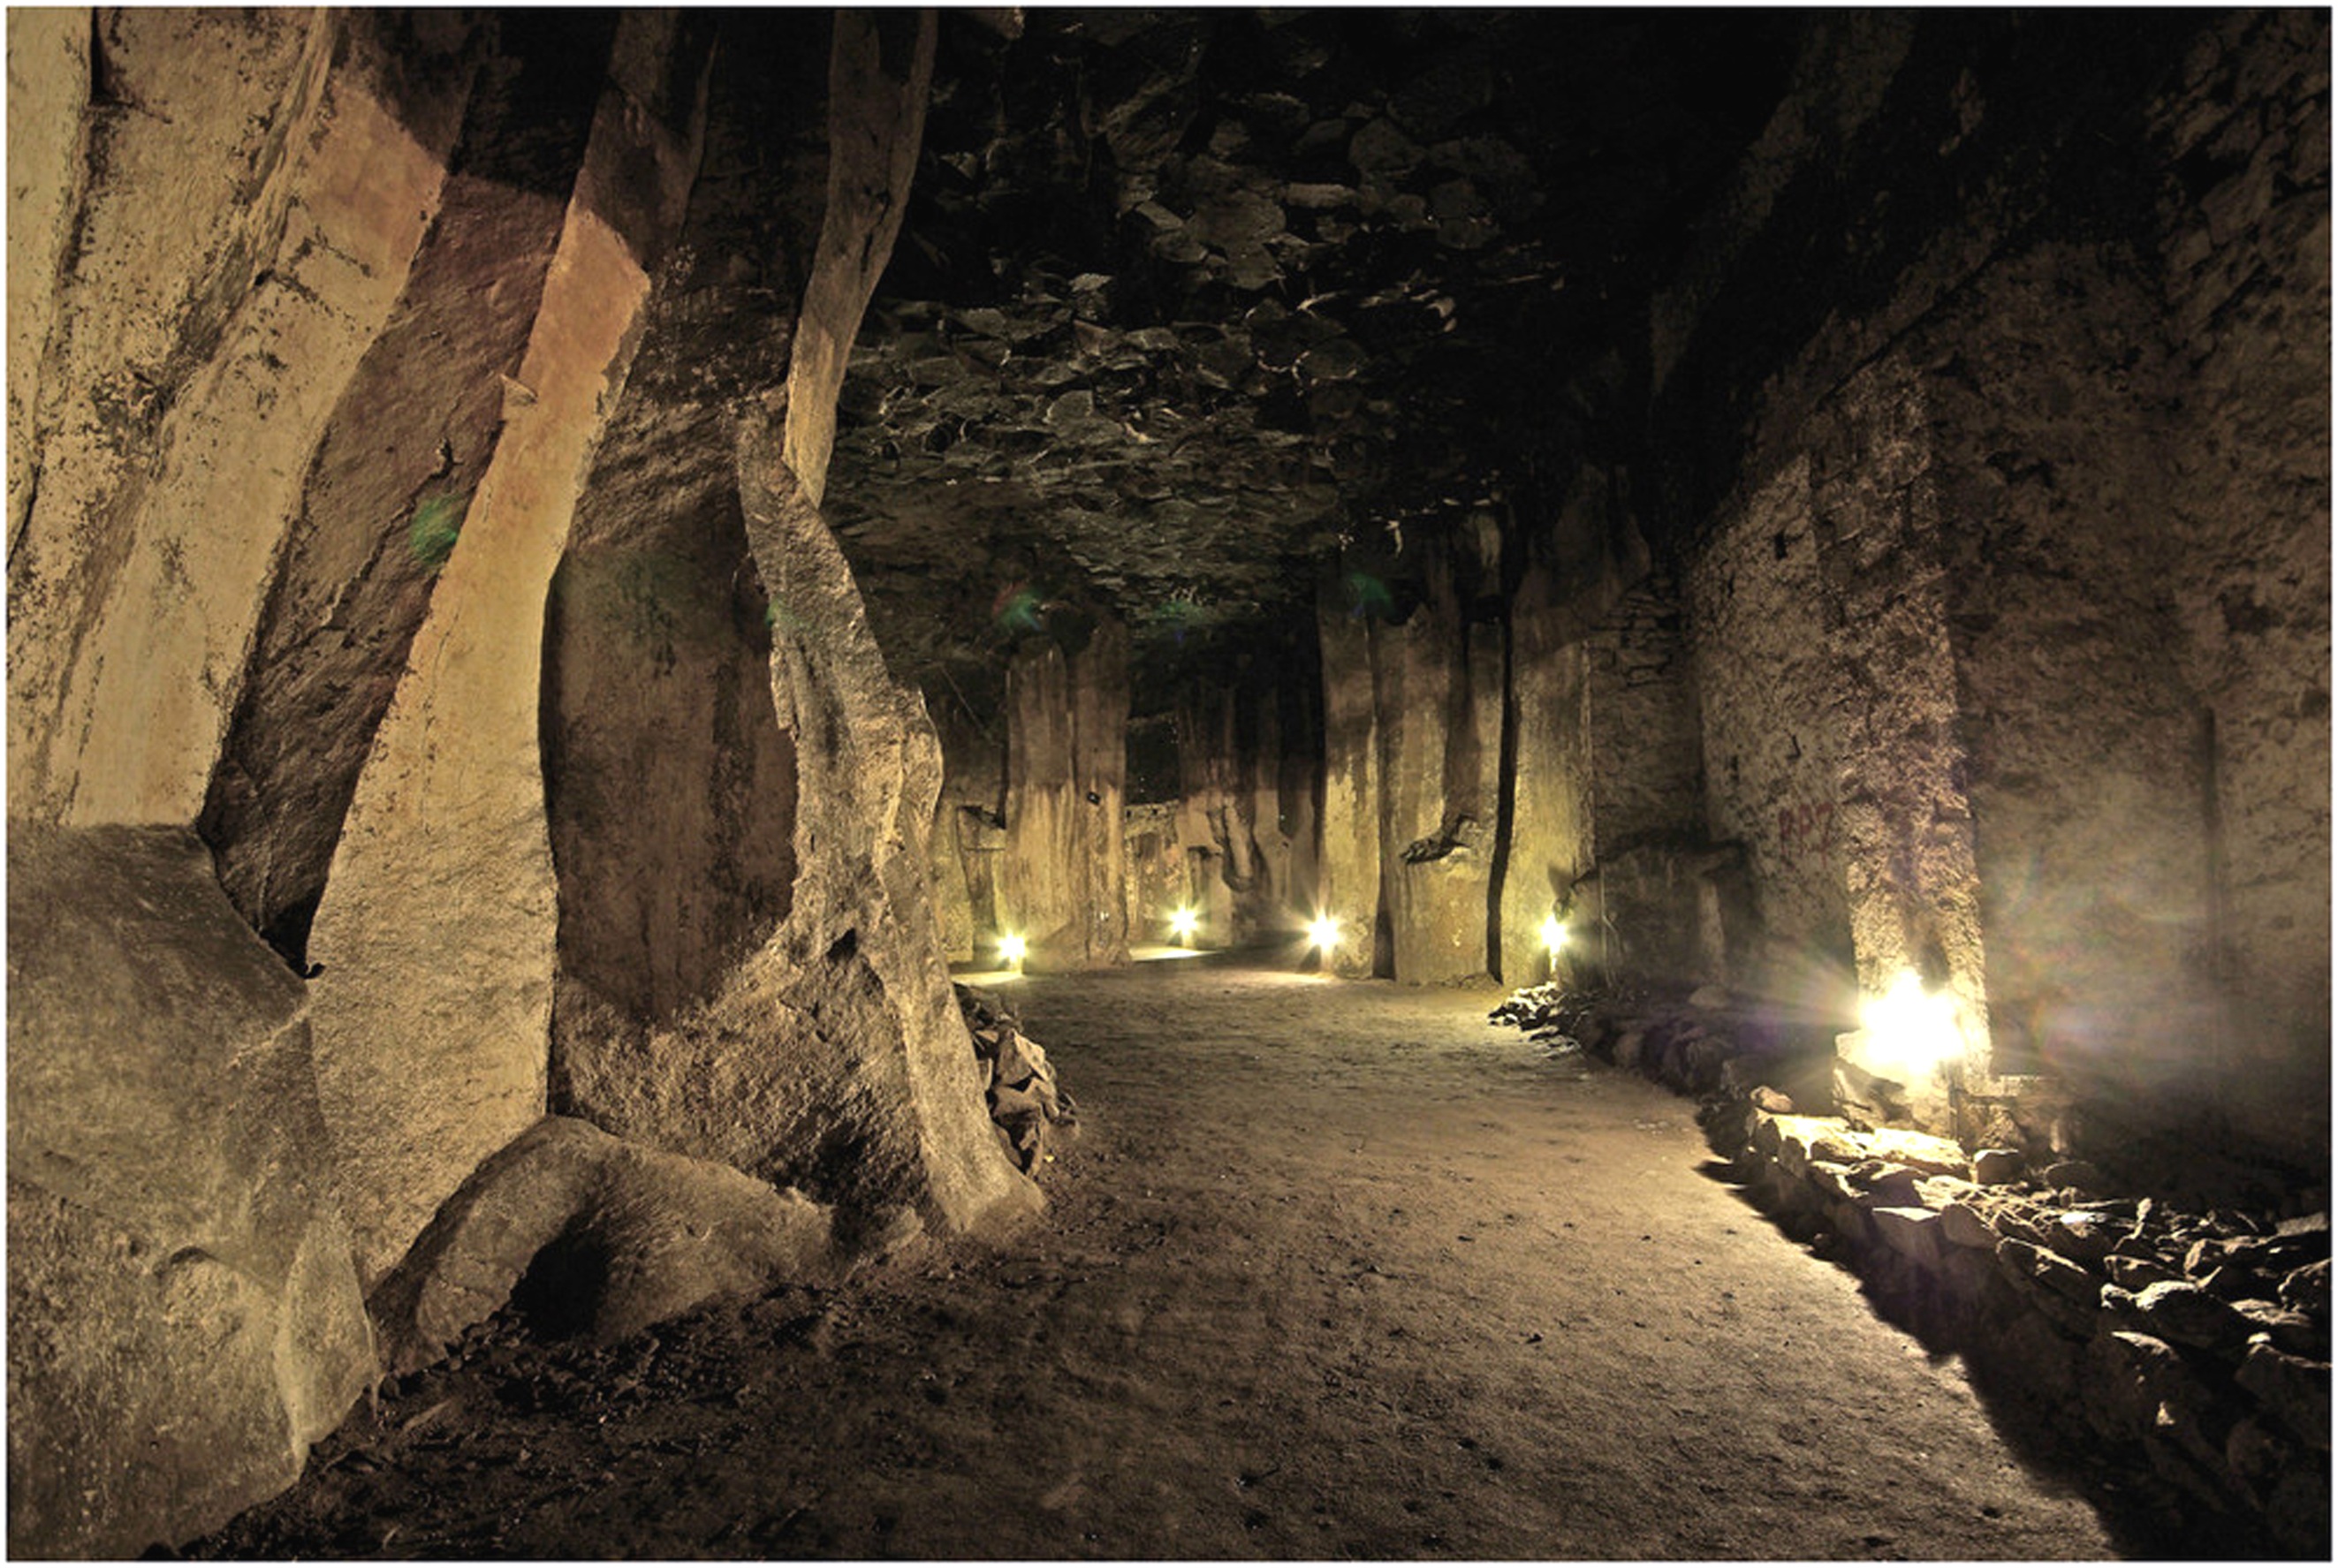
light, sunlight, dark, formation, underground, cave, darkness, attraction, away, eifel, go, screenshot, visitor attraction, ancient history, lavakeller